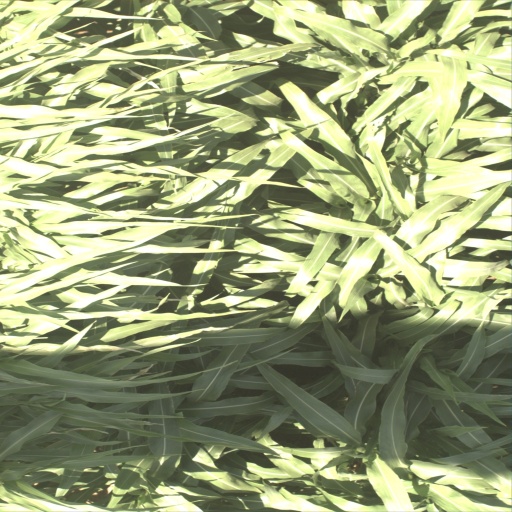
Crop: sorghum